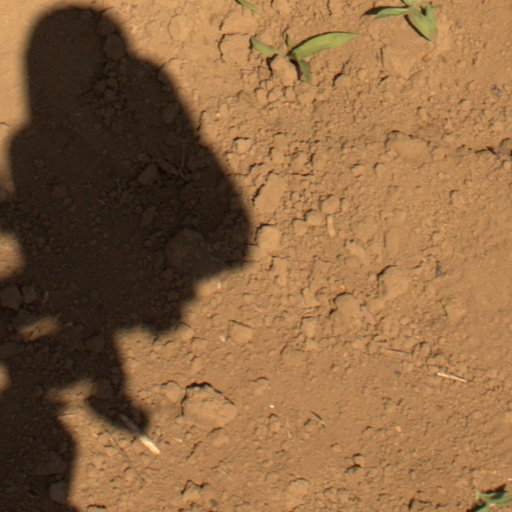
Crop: Jerusalem artichoke